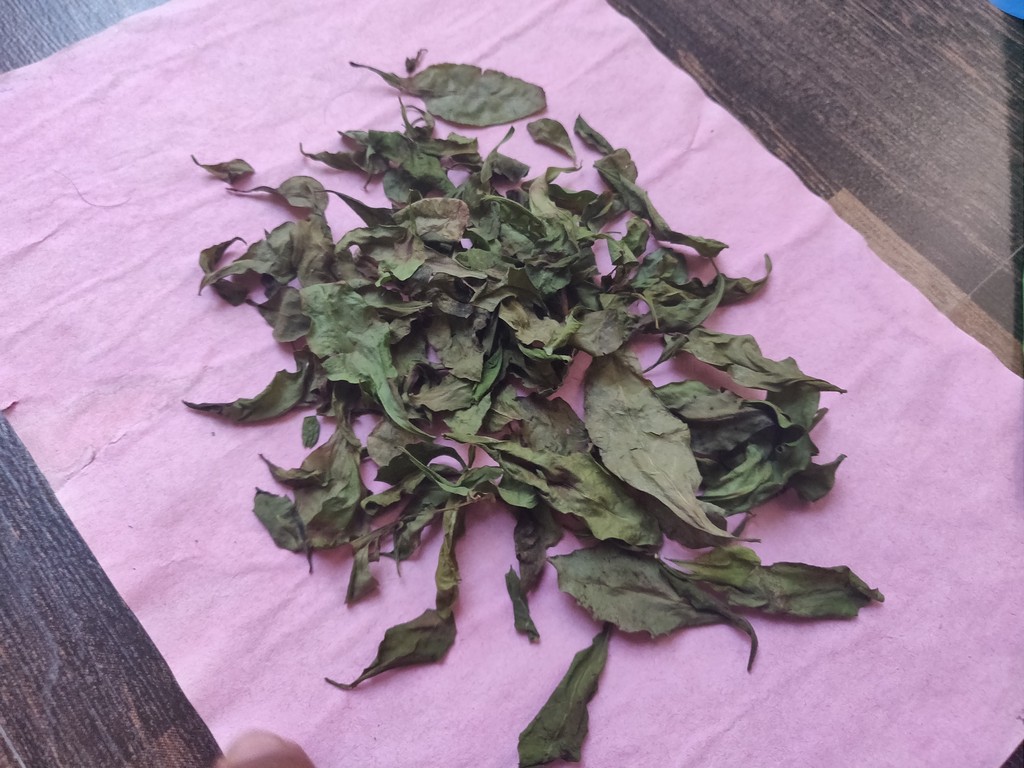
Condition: Dried
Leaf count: multiple
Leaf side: unknown